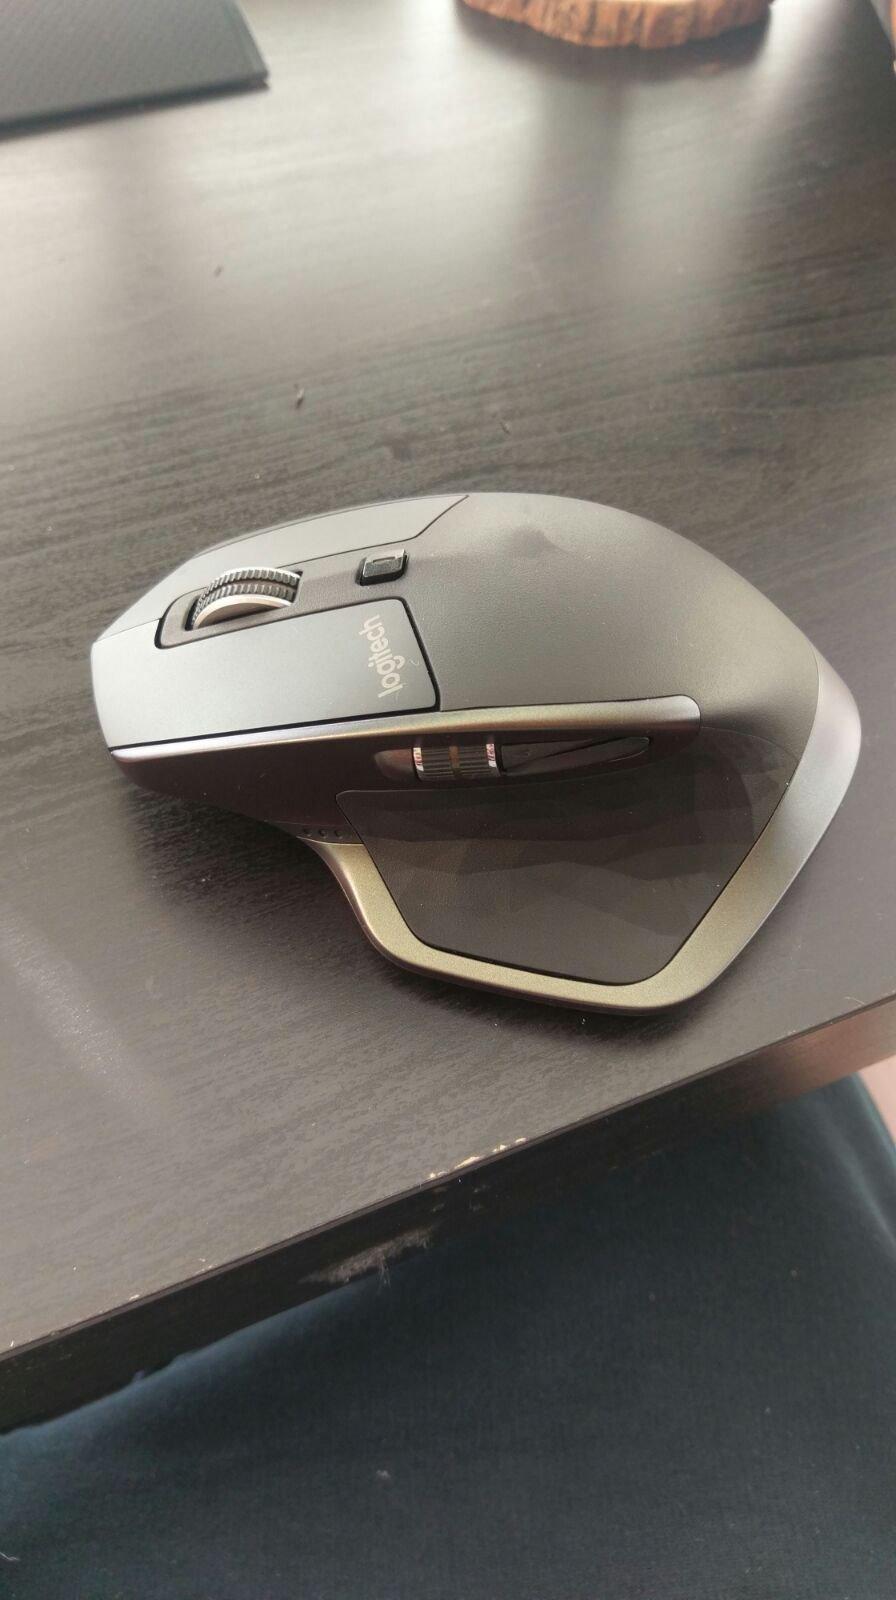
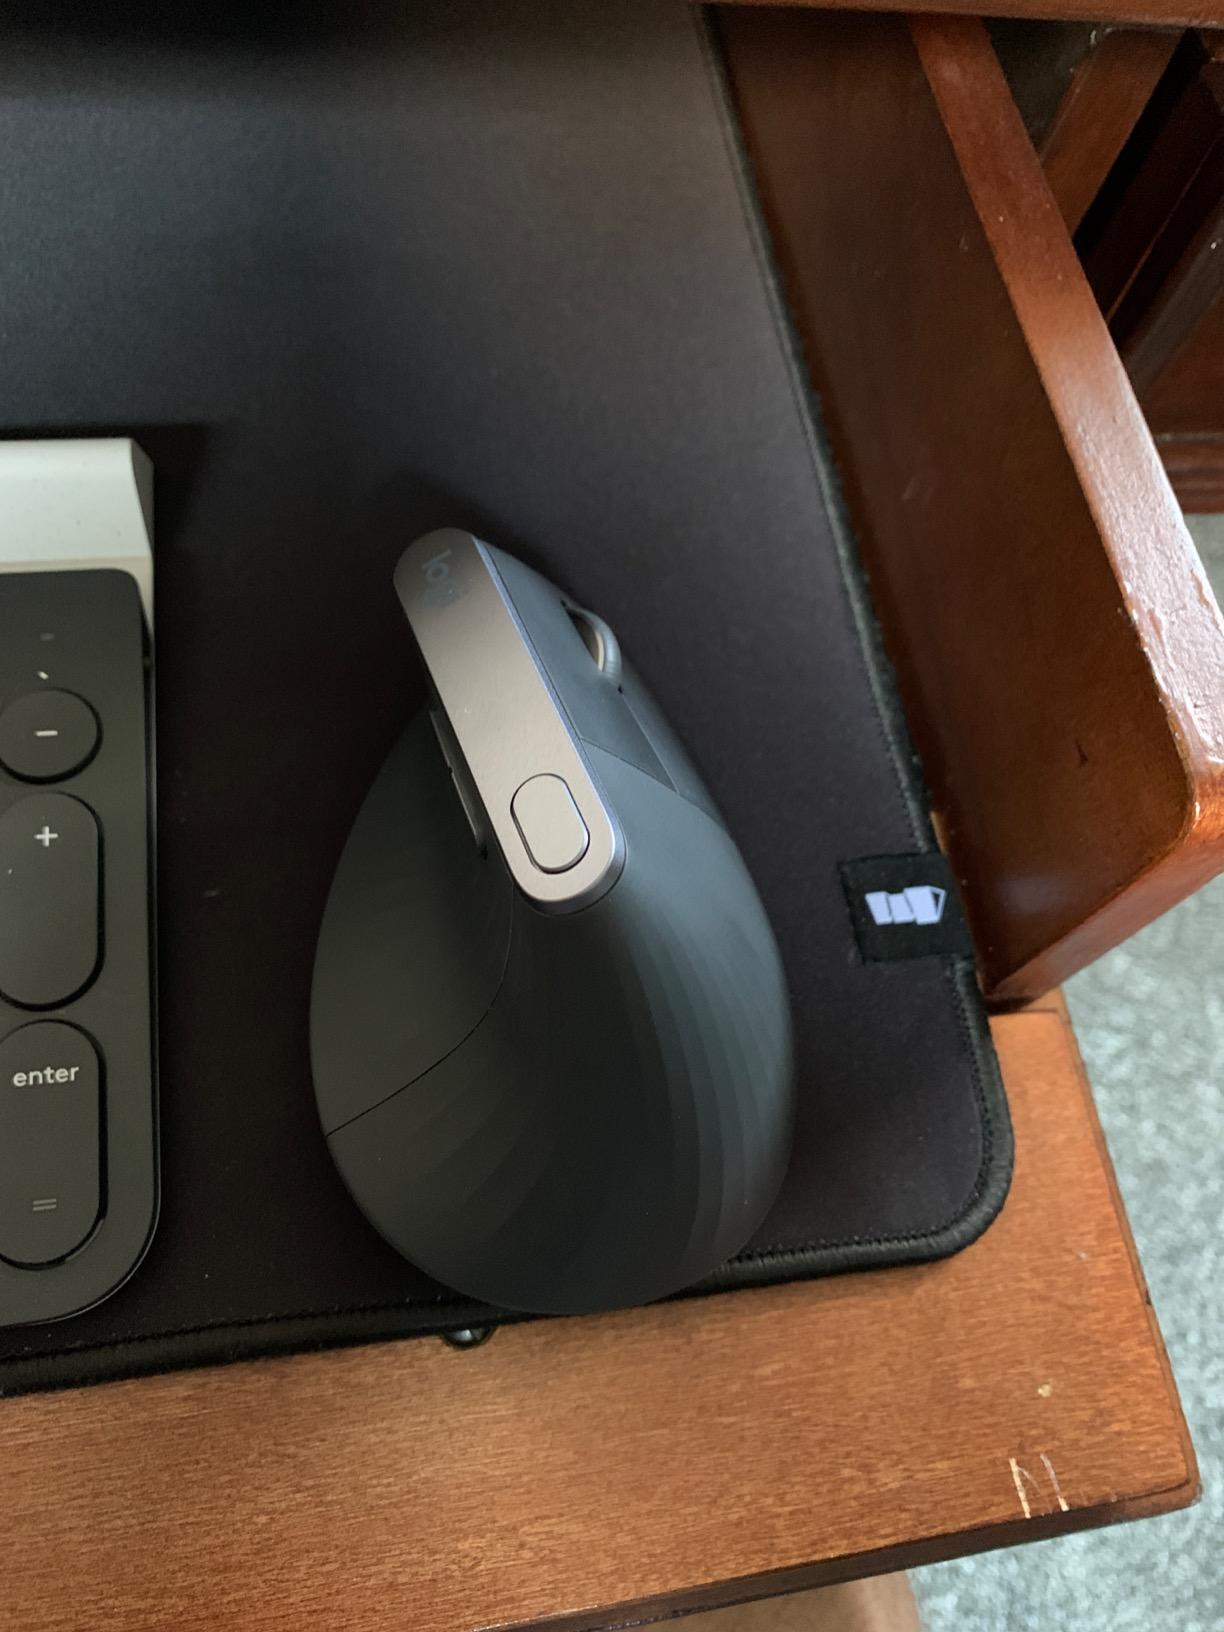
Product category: mouse
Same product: no